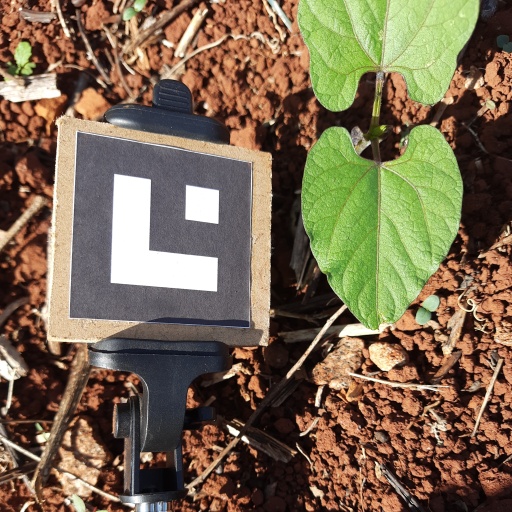
Observations: wavy surface, no eating holes, under sunlight